Earth structure

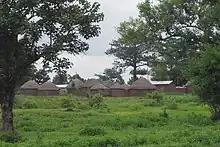
Traditional round mud and thatch houses forming a family compound near Tamale, Ghana

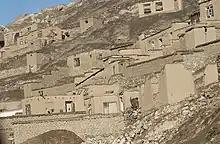
Mud houses in Kandahar, Afghanistan

Earth usually requires some sort of processing for use in construction. It may be combined with water to make mud, straw may be added, some form of stabilizing material such as lime or cement may be used to harden the earth, and the earth may be compacted to increase strength.